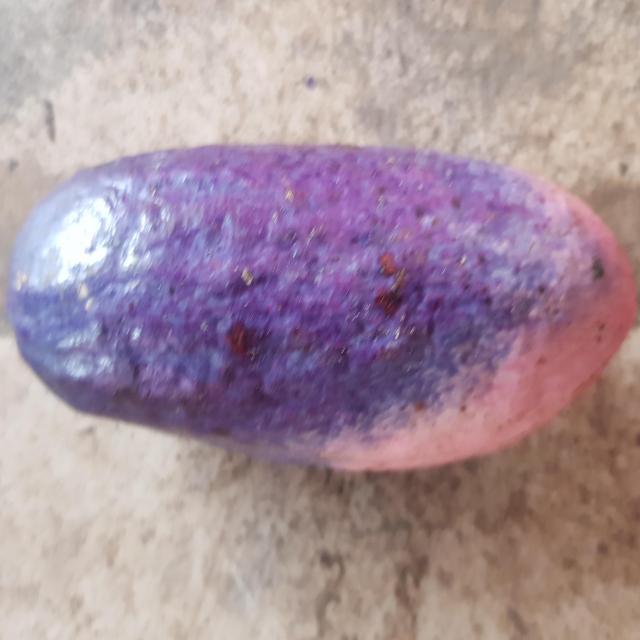
Plum grade: unripe